Nativity of Mary, Blessed Virgin Catholic Church

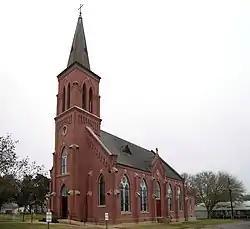
Nativity of Mary Church in 2008

Nativity of Mary, Blessed Virgin Catholic Church is a historic church located at 2833 Farm to Market Road 2672 in High Hill, Texas. The church, which was built in 1906, was designed by prominent Texas church architect Leo M.J. Dielmann. Dielmann designed the red brick church in the Gothic Revival style. The interior of the church was painted by Ferdinand Stockert and Hermann Kern in 1912. The pair painted designs on canvas and affixed them to the church walls, resulting in decorations which resemble wallpaper. The designs were drawn freehand and include symbols such as angels, crosses with crowns, Stars of David, and bunches of grapes.